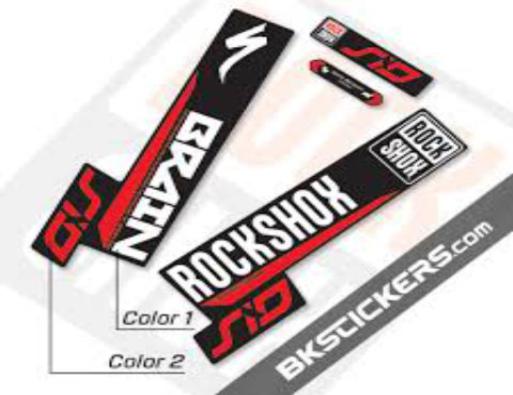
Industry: Transportation